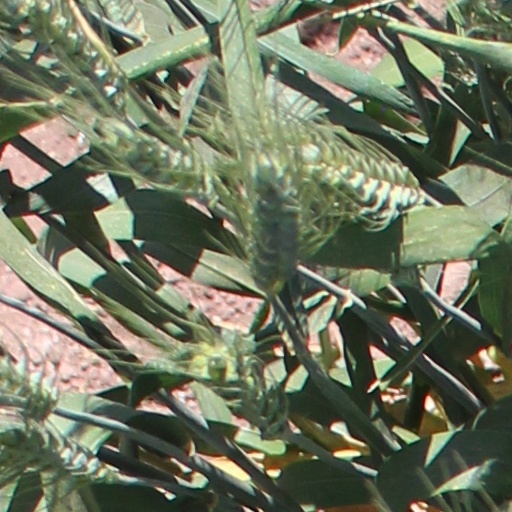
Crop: wheat